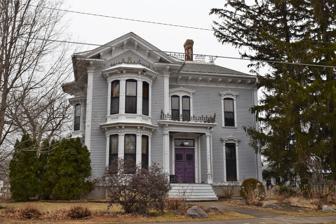
Building: Eliphalet W. and Catherine E. Jaquish Purdy House
Country: United States of America
Year built: 1882
Historic house in Iowa, United States United States historic place Eliphalet W. and Catherine E. Jaquish Purdy House U.S. National Register of Historic Places Show map of Iowa Show map of the United States Location 215 3rd Ave., SW. Independence, Iowa Coordinates 42°28′01″N 91°53′48″W / 42.46694°N 91.89667°W / 42.46694; -91.89667 Built 1881-1882 Built by David J. Roberts Architectural style Italianate NRHP reference No. 96000237 Added to NRHP March 7, 1996 The Eliphalet W. and Catherine E. Jaquish Purdy House is a historic residence located in Independence, Iowa , United States.  Built in 1882, this 2½-story frame house is locally significant as the best example of the Italianate style in town. Eliphalet W. Purdy and Catherine E. Jaquish were both New York natives who were married in 1851.  They relocated to Galena, Illinois before settling in Independence in 1856. He established the Montour House, a respected hotel located downtown.  Three generations of the Purdy family lived here until Dennis and Maxine Goodyear bought the house in 1985. This is one of five houses in Independence with similar ornamentation and floor plan, but this house is the largest and least altered. It was listed on the National Register of Historic Places in 1996. References